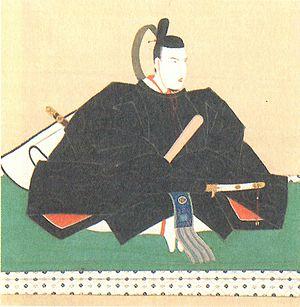
Date Narimune est un daimyo du XIXᵉ siècle, de 1812 à 1819.